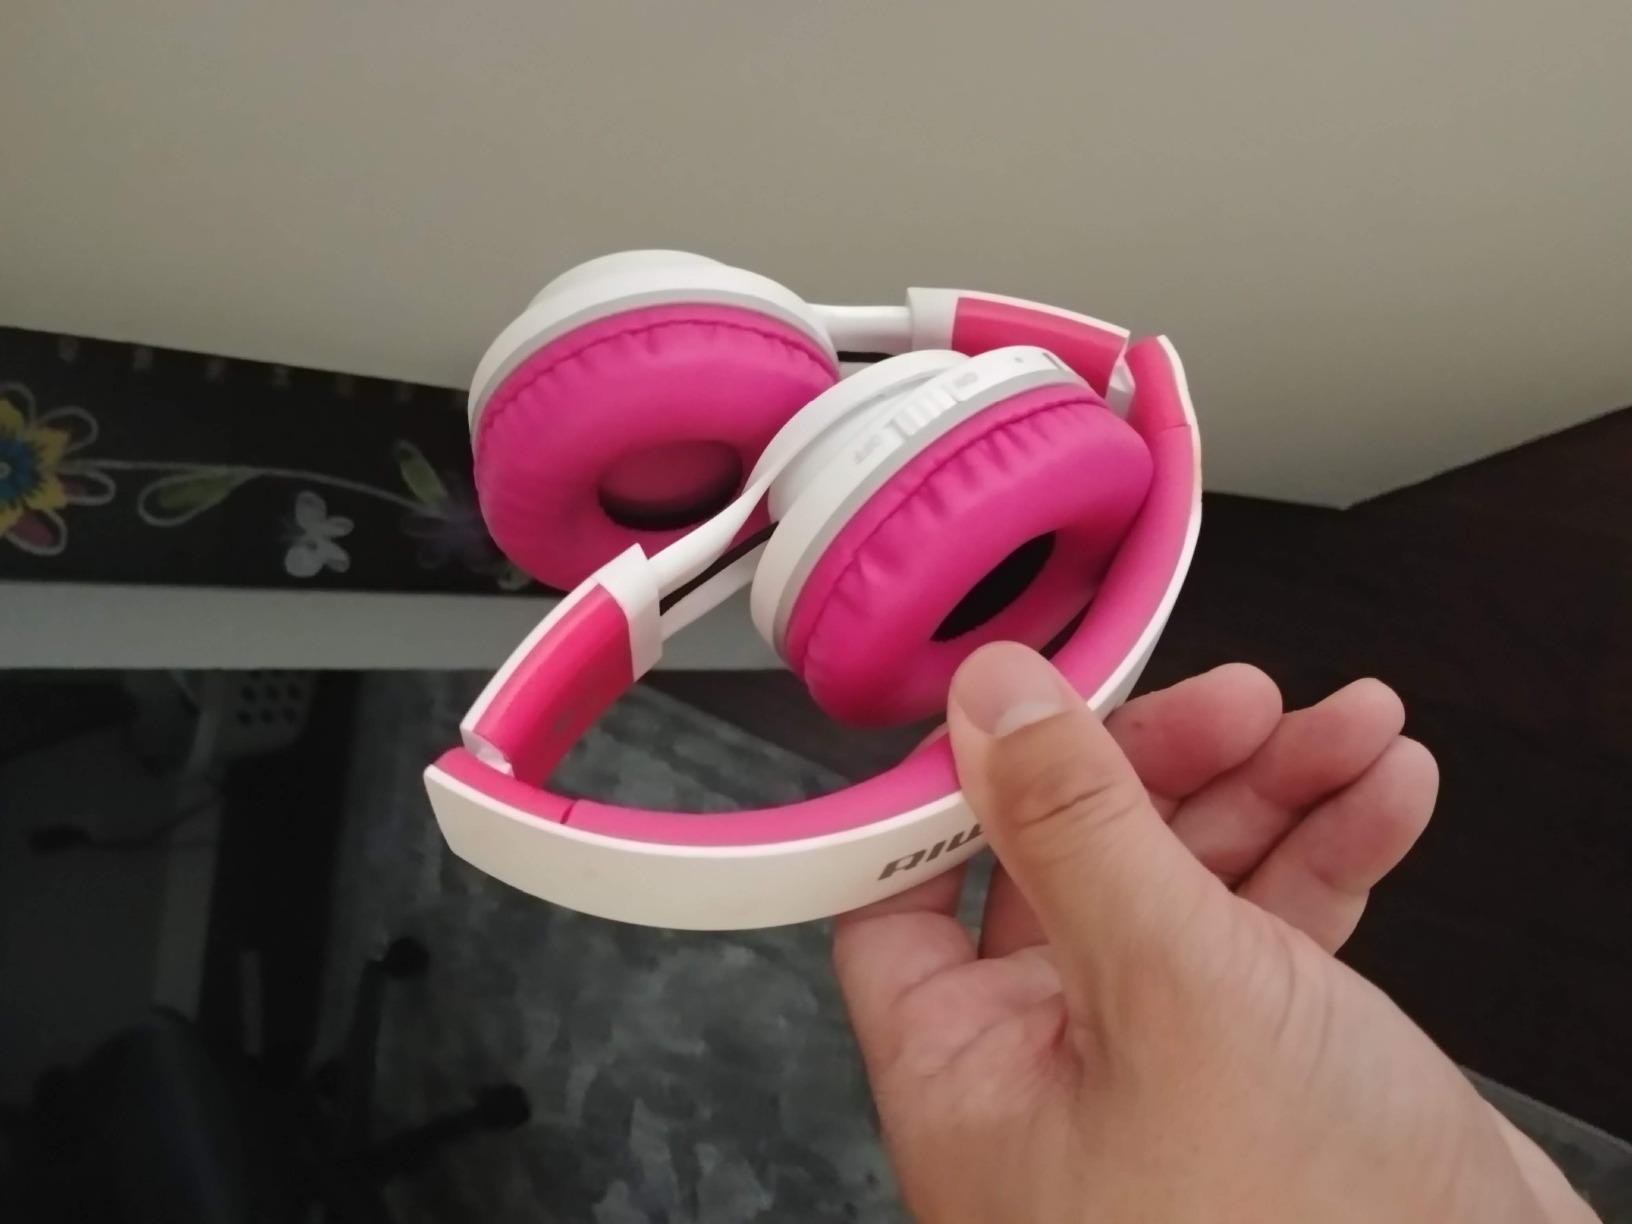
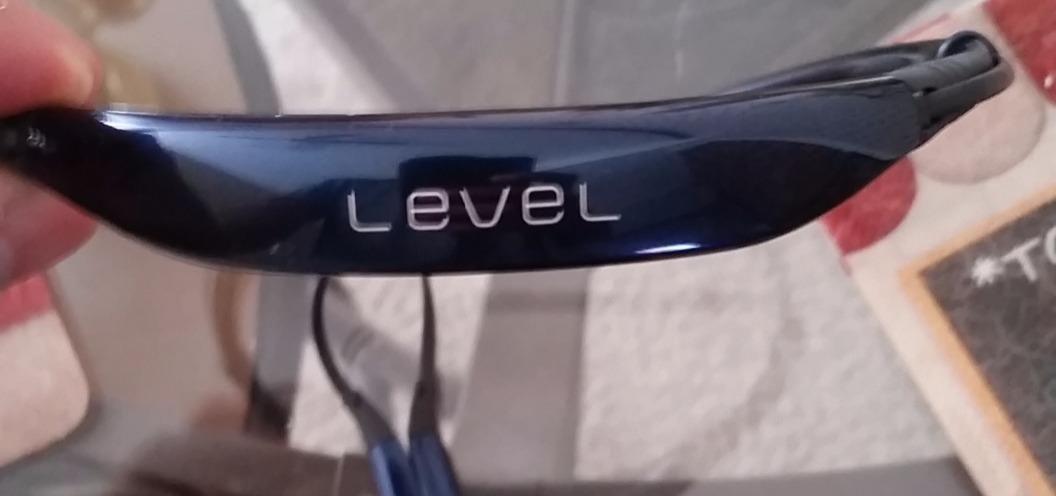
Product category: headphones
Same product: no